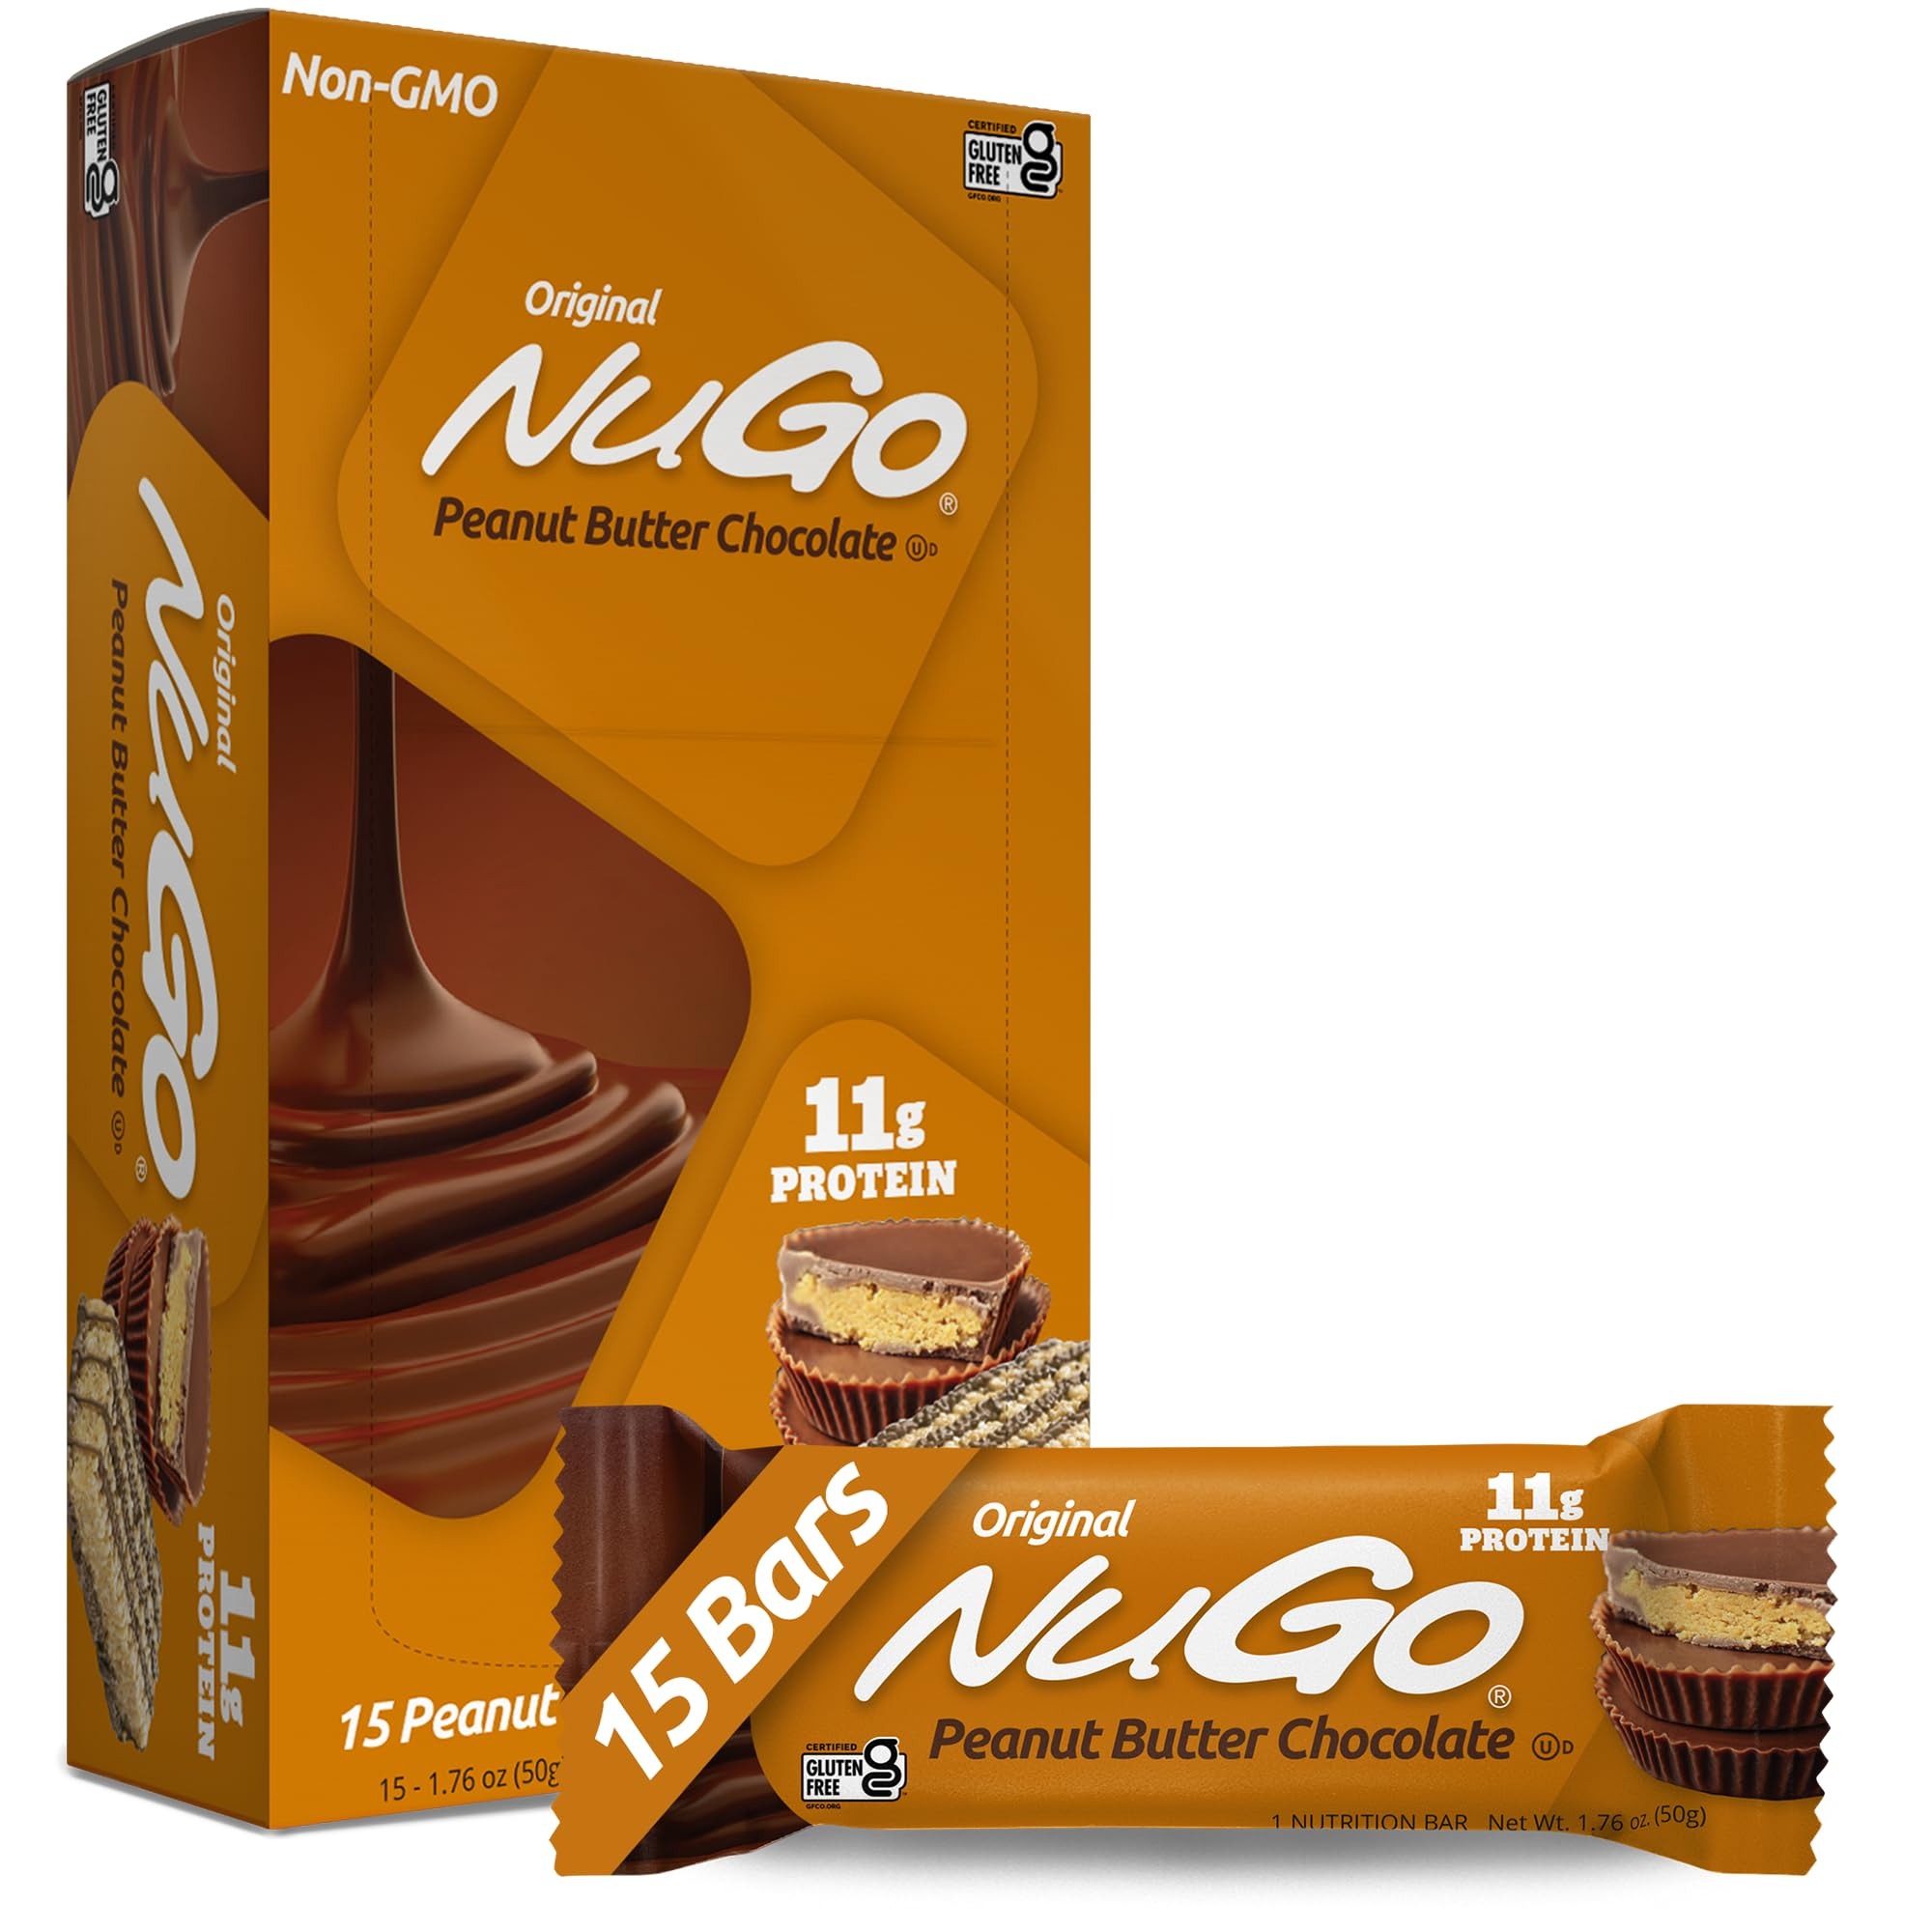
Item Name: NuGo All-Natural Nutrition Bar, Peanut Butter Chocolate, 1.76 Ounce Bars (Pack of 15)
Bullet Point 1: Fifteen 1.76-ounce all-natural, peanut butter nutrition bars drizzled with chocolate (total of 26.4 ounces)
Bullet Point 2: Made from soy protein; soy helps protect against heart disease and helps improve bone health
Bullet Point 3: Low in fat; no hydrogenated oils, cholesterol or trans fatty acids; certified as a low glycemic snack
Bullet Point 4: Baked to have light crispy taste and texture; 11g protein and 180 calories
Bullet Point 5: Made in Pittsburgh, Pennsylvania
Value: 26.4
Unit: Ounce

Price: 24